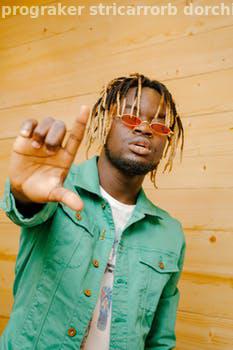
Label: Watermark